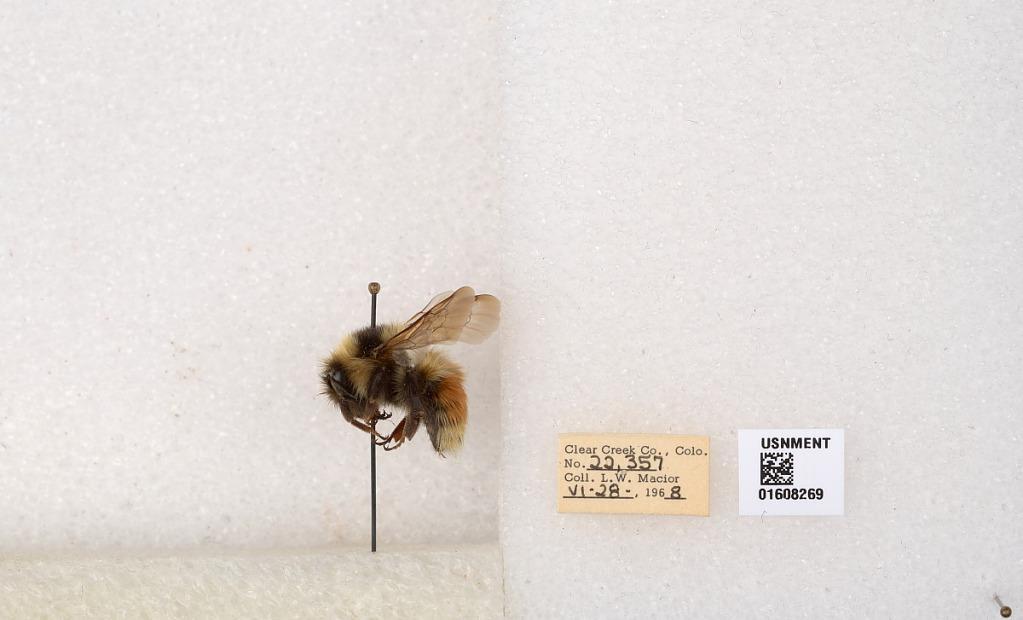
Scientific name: Bombus (Pyrobombus) sylvicola Kirby
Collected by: L. Macior
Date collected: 1968-6-28
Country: United States
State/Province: Colorado
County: Clear Creek
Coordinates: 39.6891, -105.644